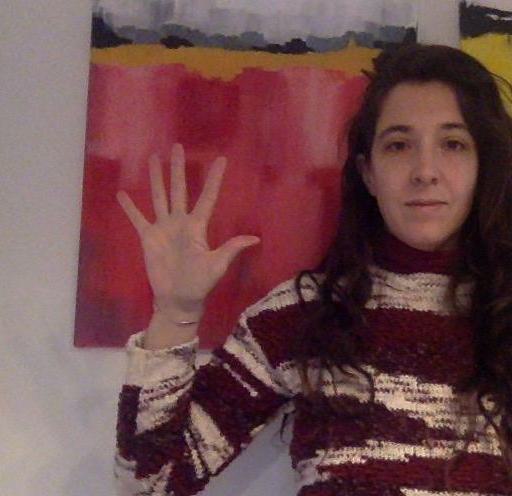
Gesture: palm